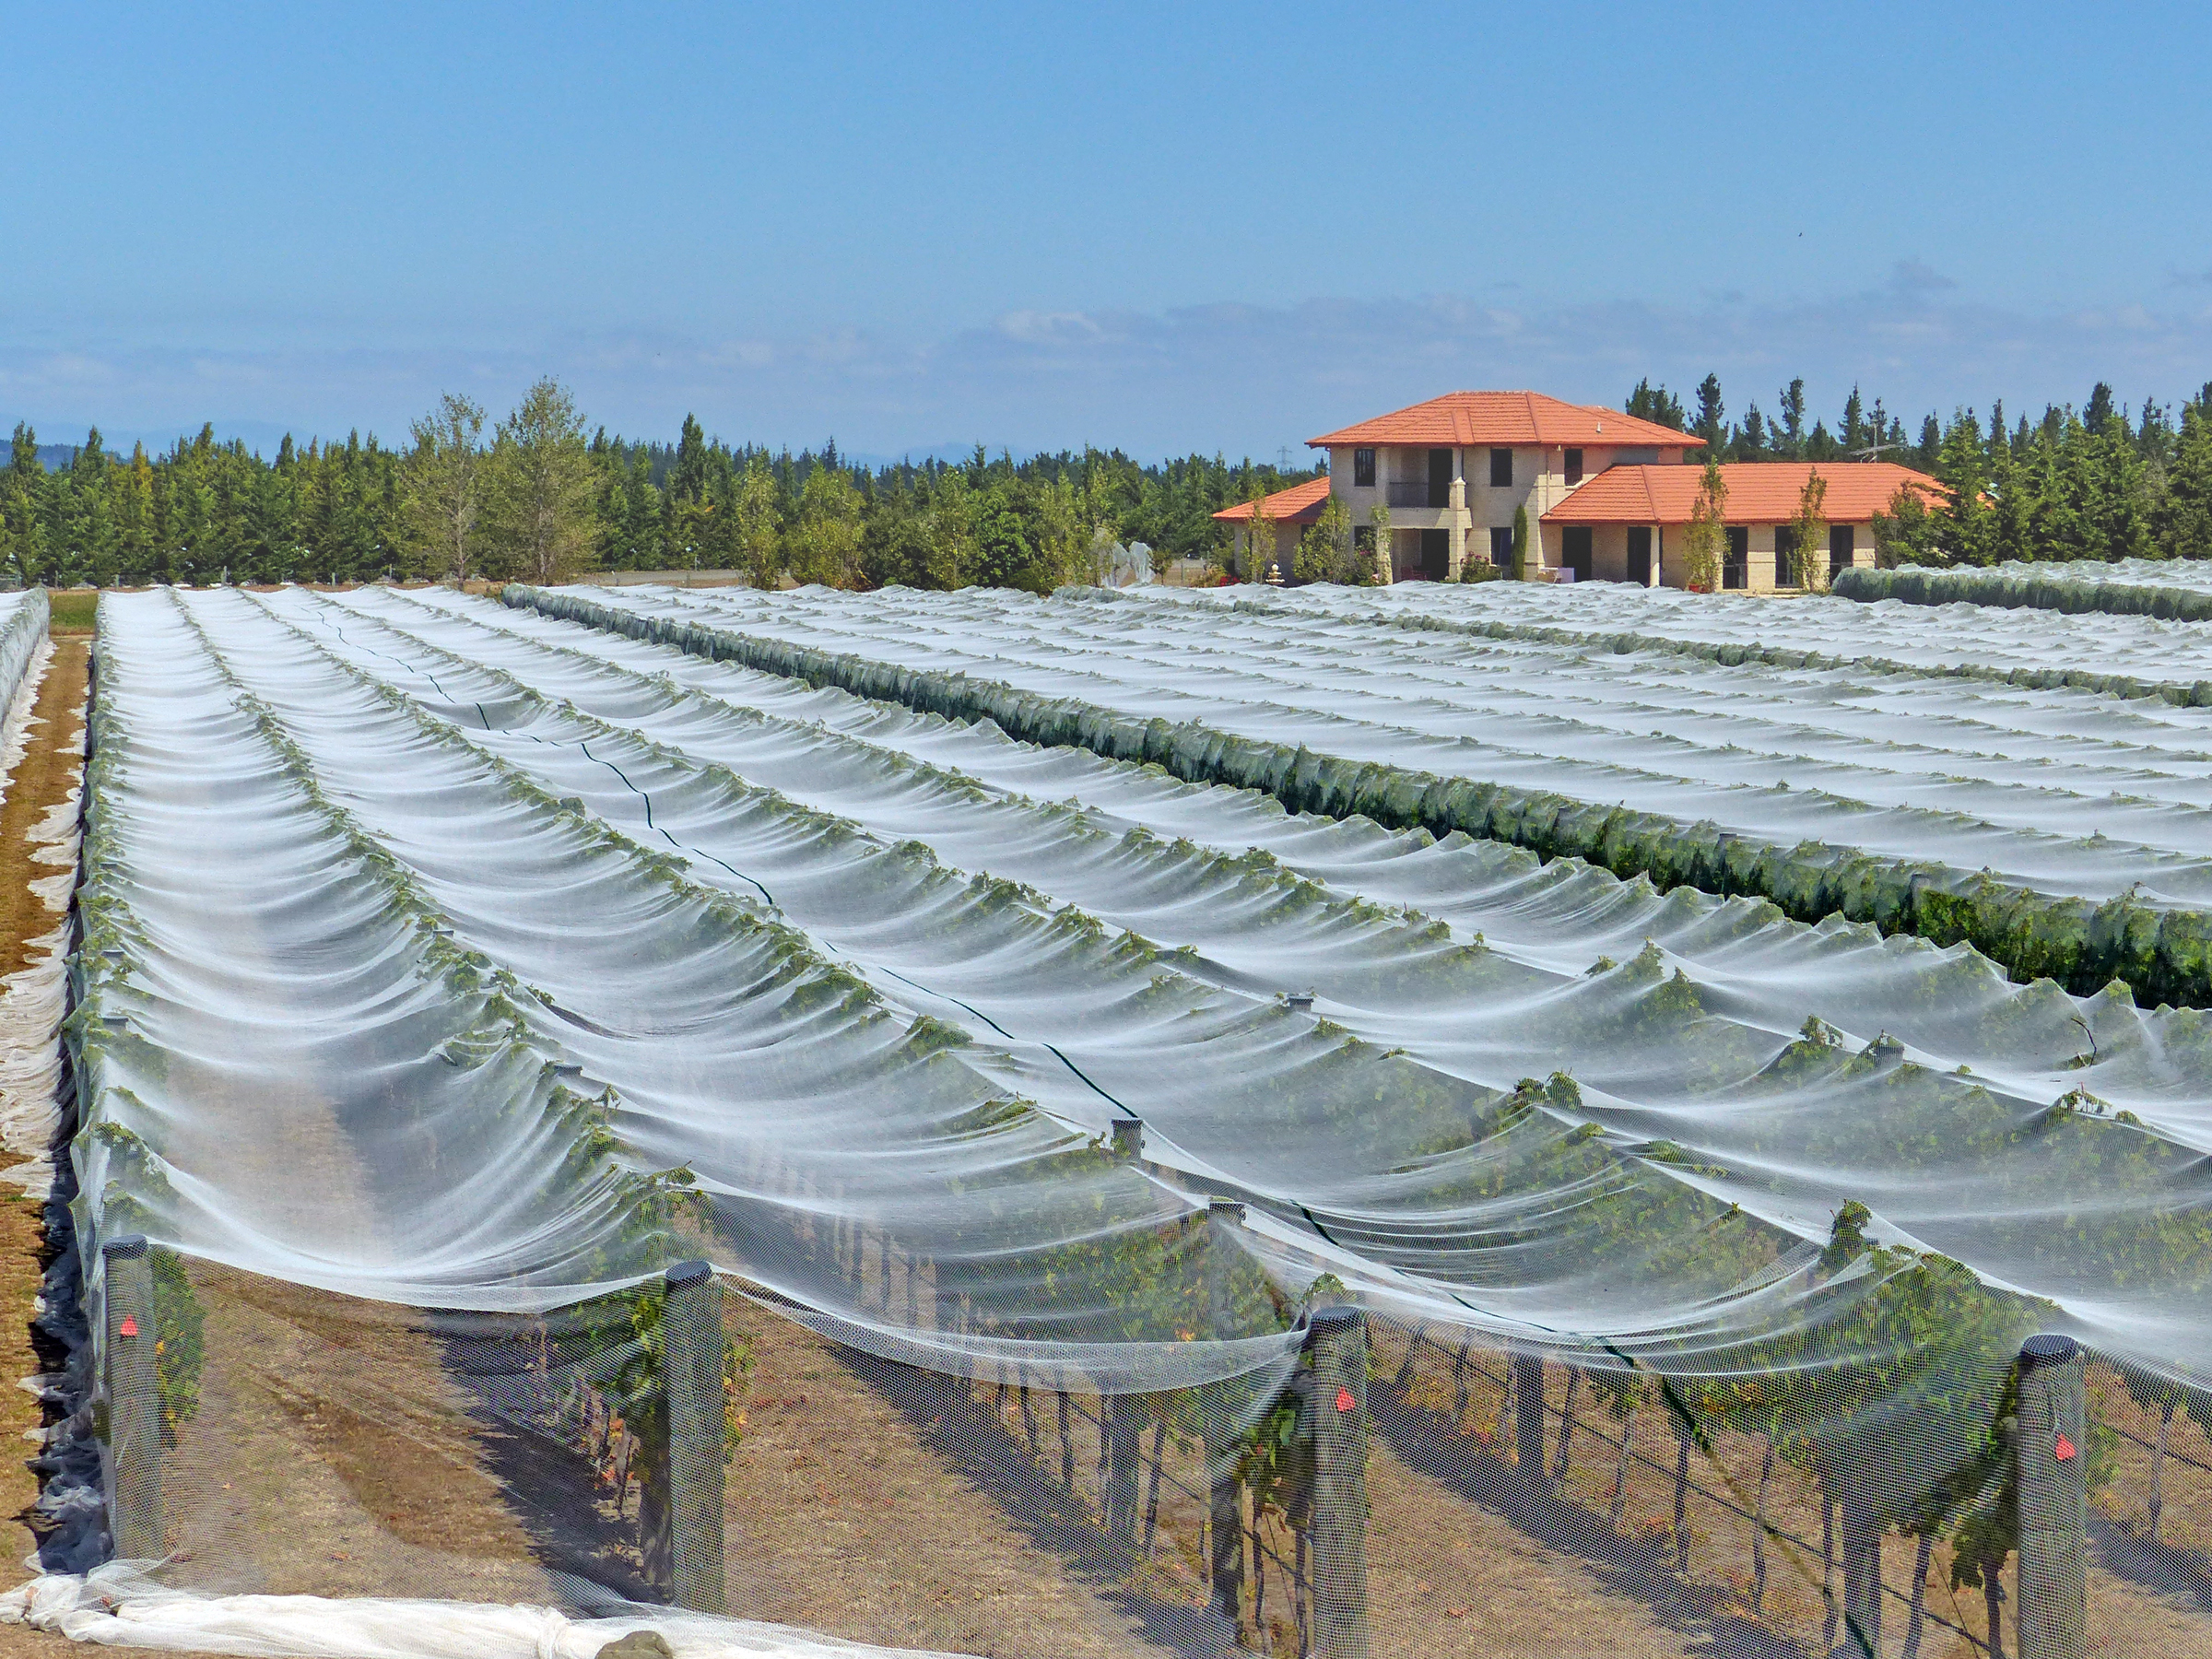
field, farm, farming, agriculture, greenhouse, stadium, publicdomain, grapes, flickrelite, lumixfz200, bridgecamera, birdnetting, vinyards, man made object, outdoor structure